Arranged (film)

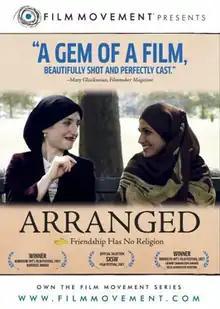
DVD cover

Arranged is a 2007 American independent buddy film, produced by Cicala Filmworks, directed by Diane Crespo and Stefan Schaefer, and starring Zoe Lister-Jones and Francis Benhamou. It tells the story of the friendship between an Orthodox Jewish woman (Rochel) and a Muslim woman (Nasira), both of whom are teachers in New York City.